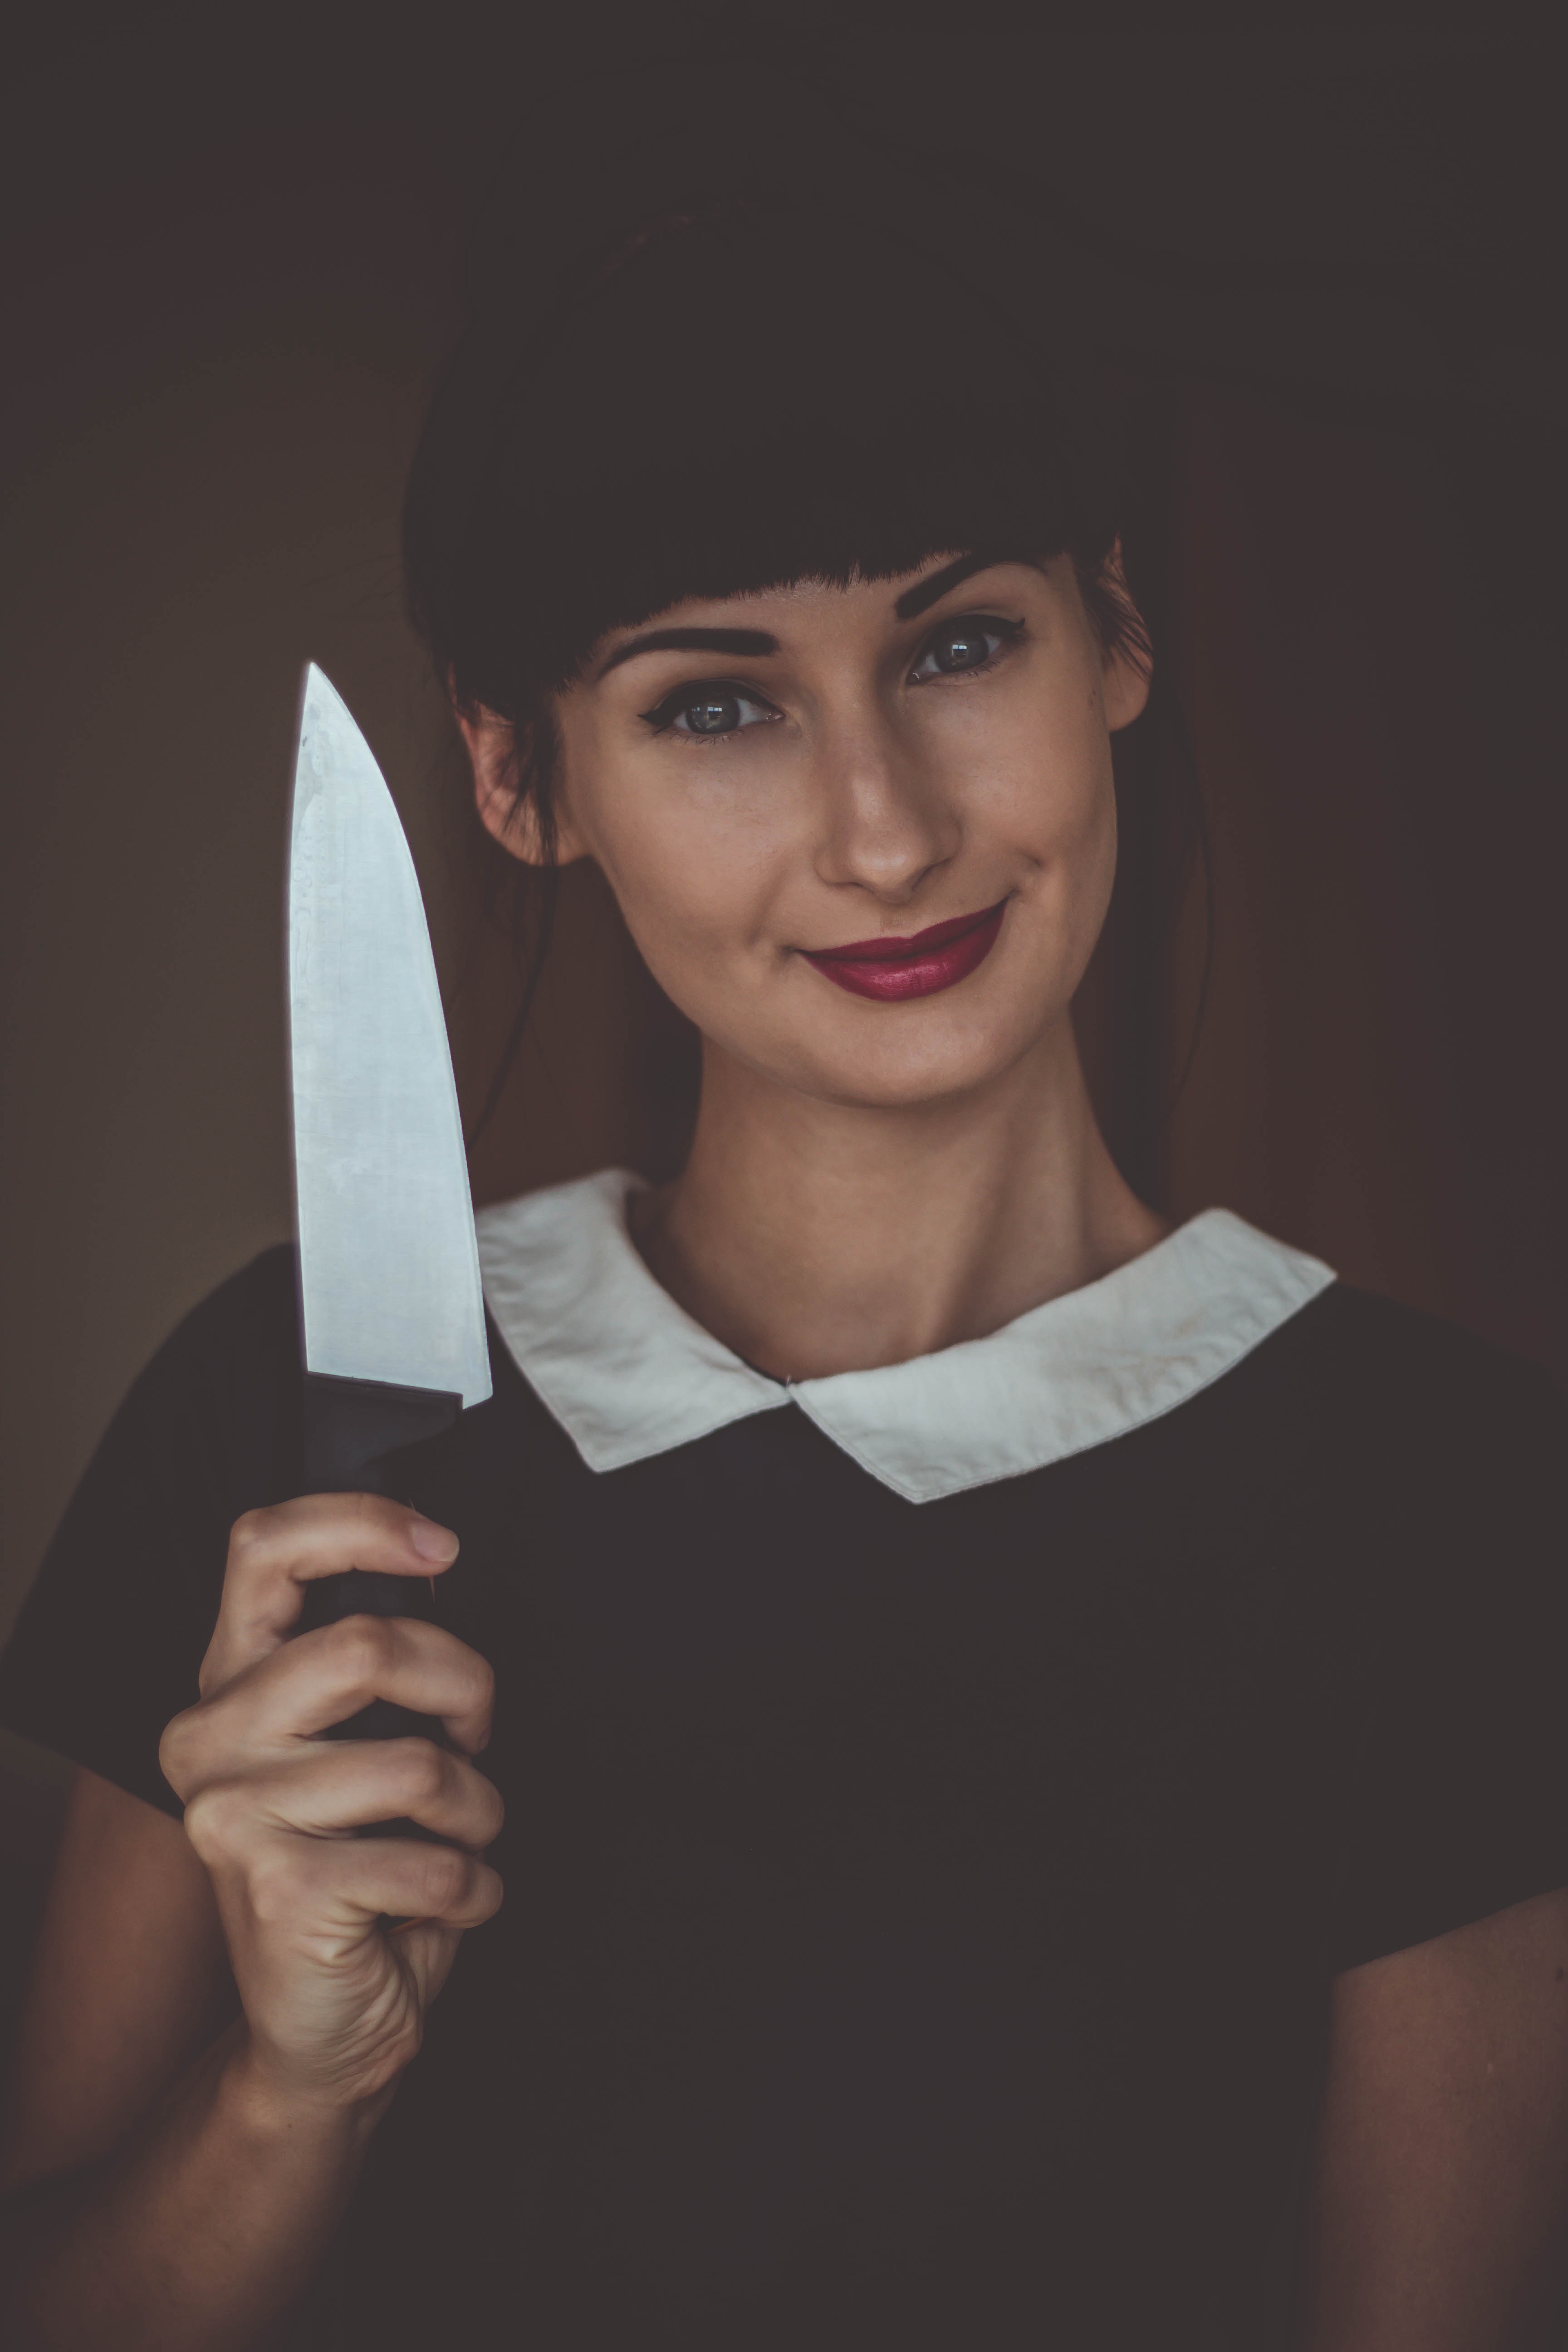
hand, person, woman, photography, portrait, model, finger, kitchen, knife, face, gentleman, glasses, danger, eyewear, beauty, dangerous, photo shoot, portrait photography